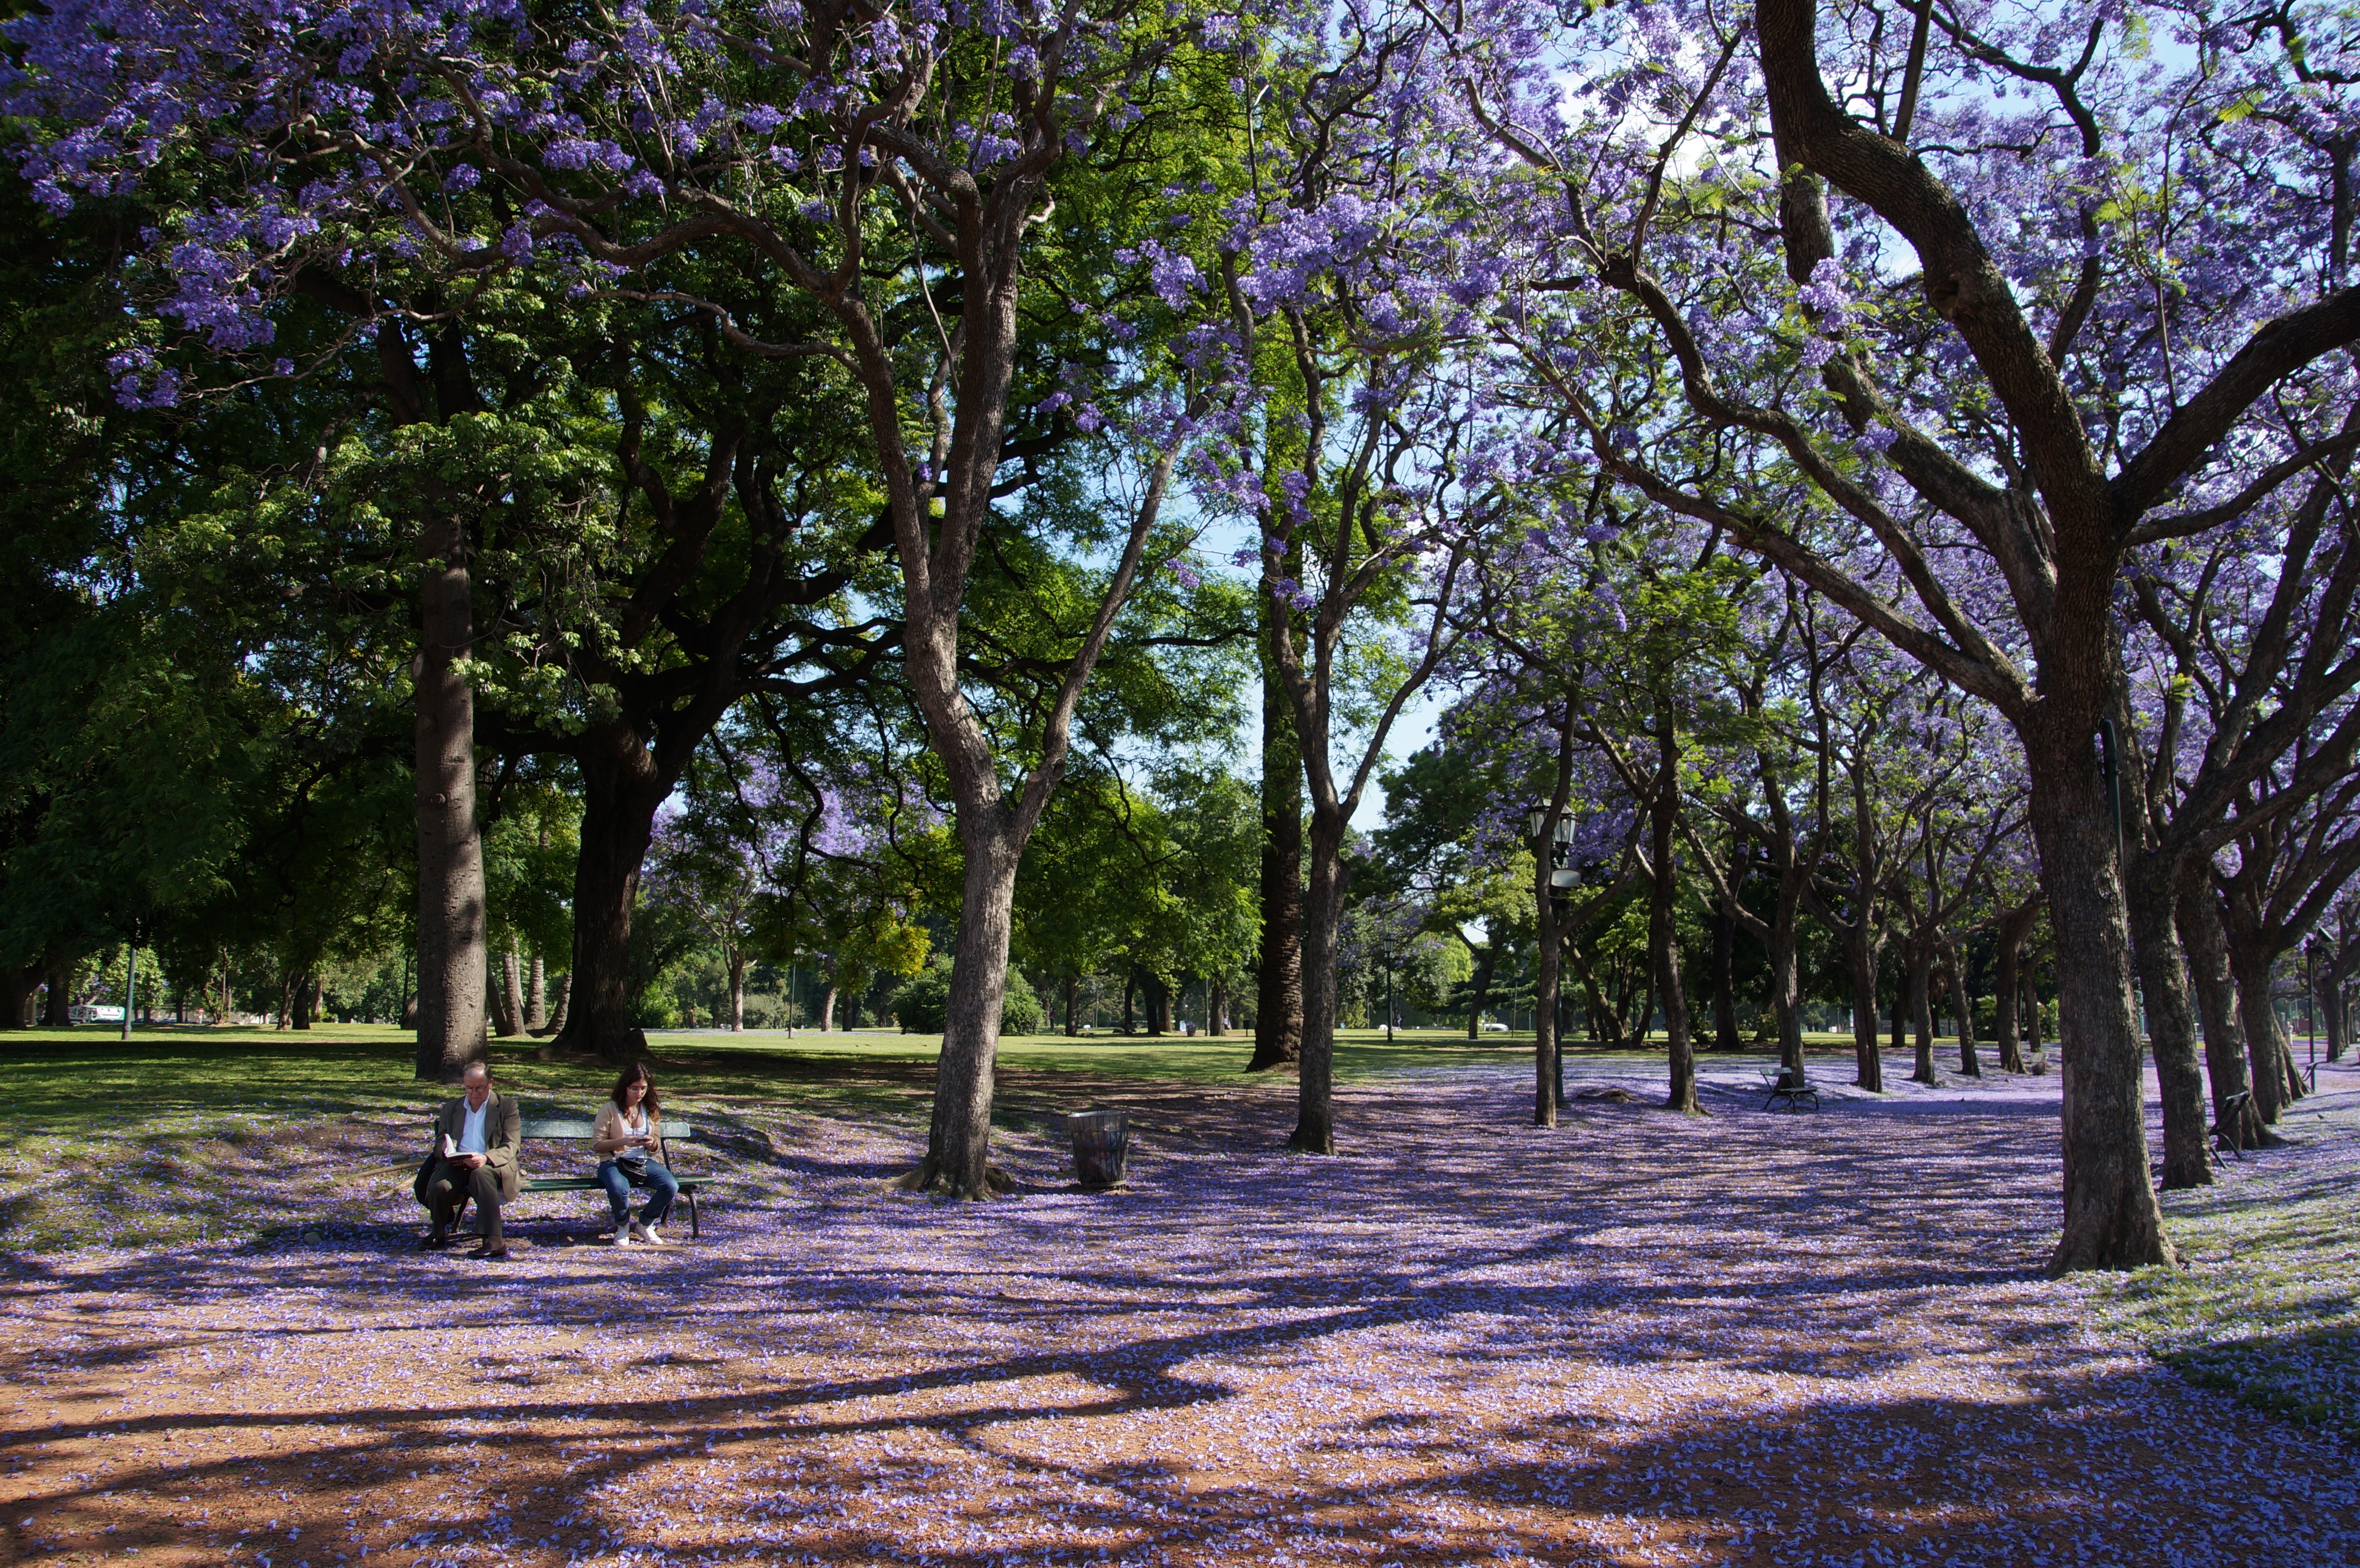
landscape, tree, nature, outdoor, wilderness, plant, leaf, flower, view, land, recreation, wild, environment, scenic, natural, autumn, park, scenery, garden, season, trees, violet, lilac, estate, woodland, jacaranda trees, woody plant